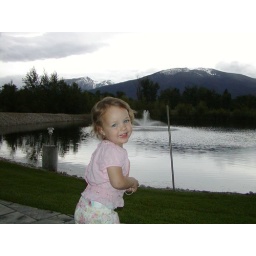
Emma loves throwing rocks in the lake